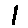
Label: 1